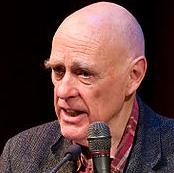
Age: 74